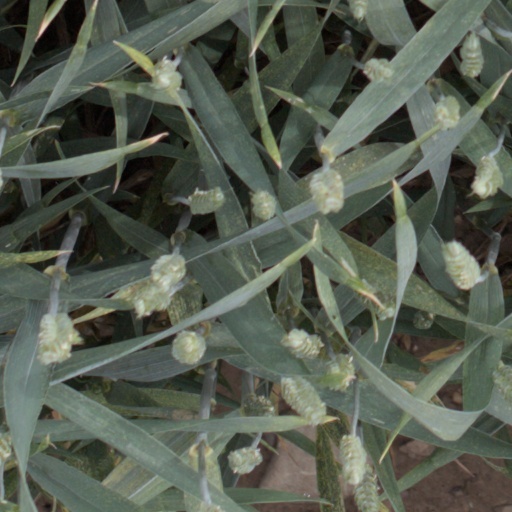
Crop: wheat